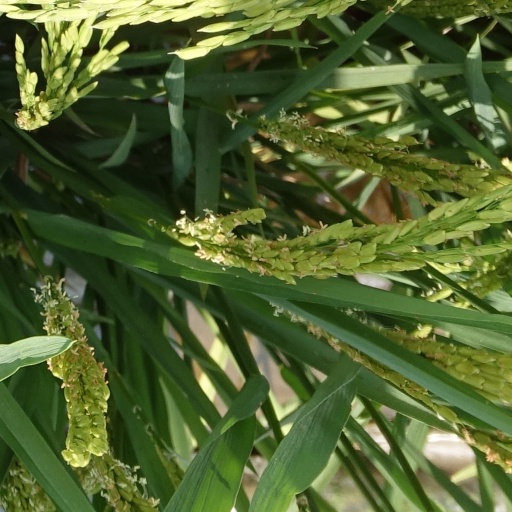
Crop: rice